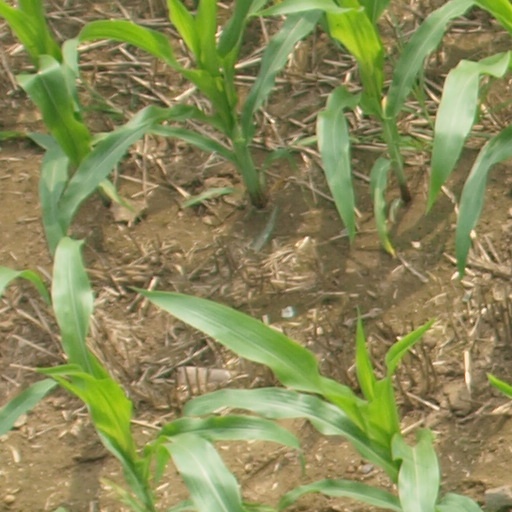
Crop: maize; corn